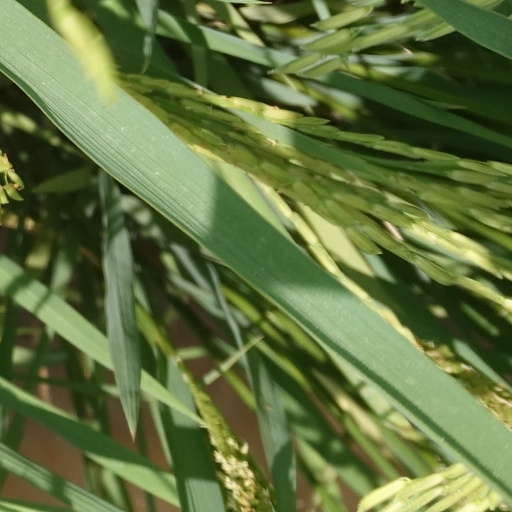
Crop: rice